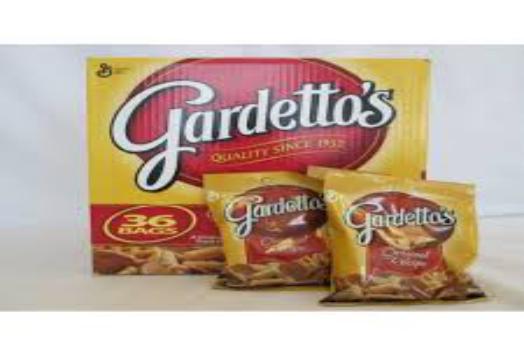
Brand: Gardetto's
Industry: Food